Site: brandenburg
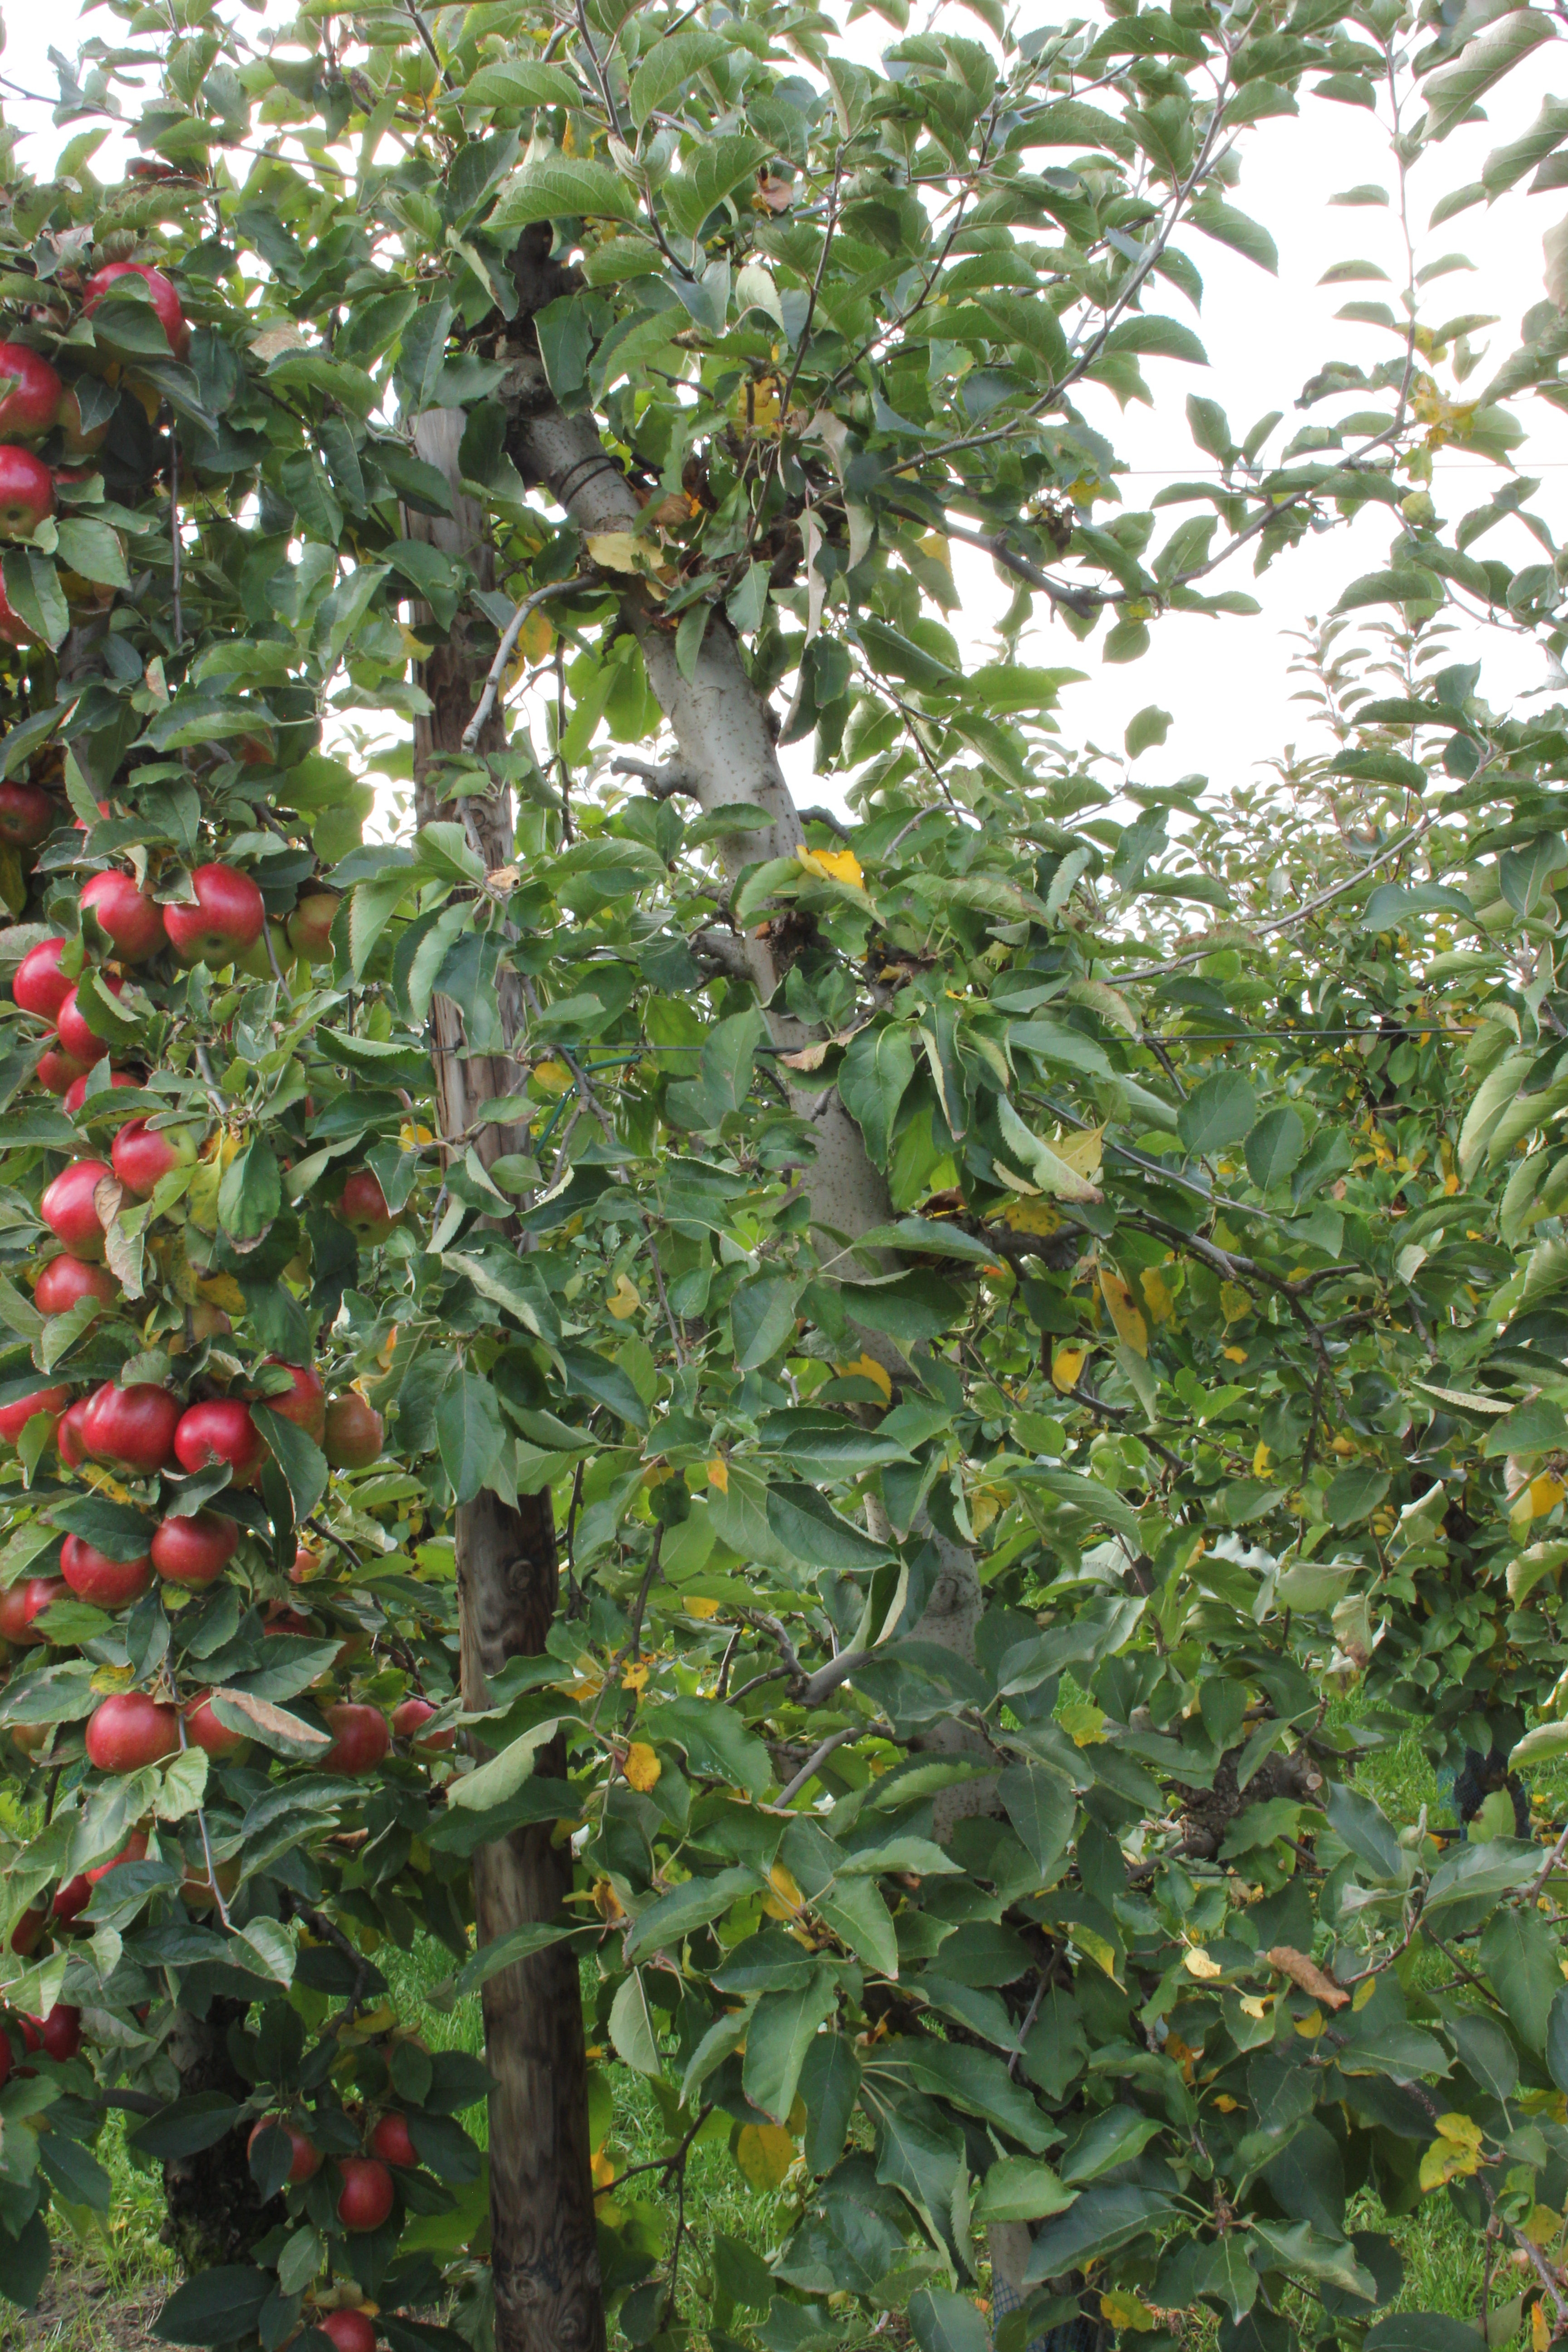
Growth stage (BBCH 91): Senescence, beginning of dormancy